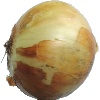
Label: white_onion